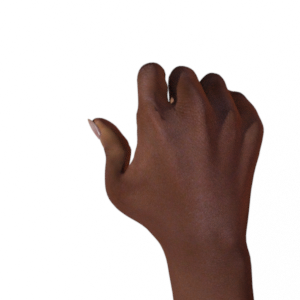
Label: rock